Liam Grimshaw

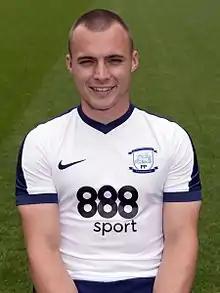
Grimshaw with Preston North End in 2016

Liam David Grimshaw (born 2 February 1995) is an English professional footballer who last played as a right-back, or as a midfielder for club Dundee United. He previously played for Manchester United, Preston North End, Chesterfield, Motherwell, and Greenock Morton.